Paris under Louis-Philippe

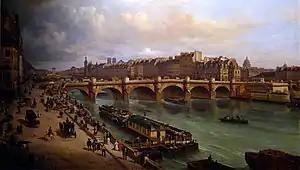
The Pont Neuf in 1832

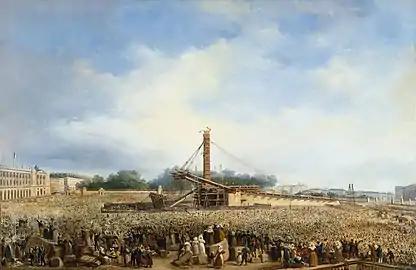
A huge crowd watched as the Luxor Obelisk was hoisted into place on the Place de la Concorde on 25 October 1836.

Paris during the reign of King Louis-Philippe (1830–1848) was the city described in the novels of Honoré de Balzac and Victor Hugo. Its population increased from 785,000 in 1831 to 1,053,000 in 1848, as the city grew to the north and west, while the poorest neighborhoods in the center became even more crowded.